Suzuki K engine

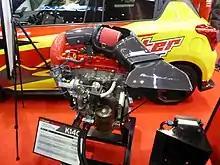
Tuned Suzuki K14C engine

Similar as K12B, this engine was also used by Suzuki's former joint venture partner in China. Known under "E-Power EA14" or "JL473Q1" names.